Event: Nepal Earthquake
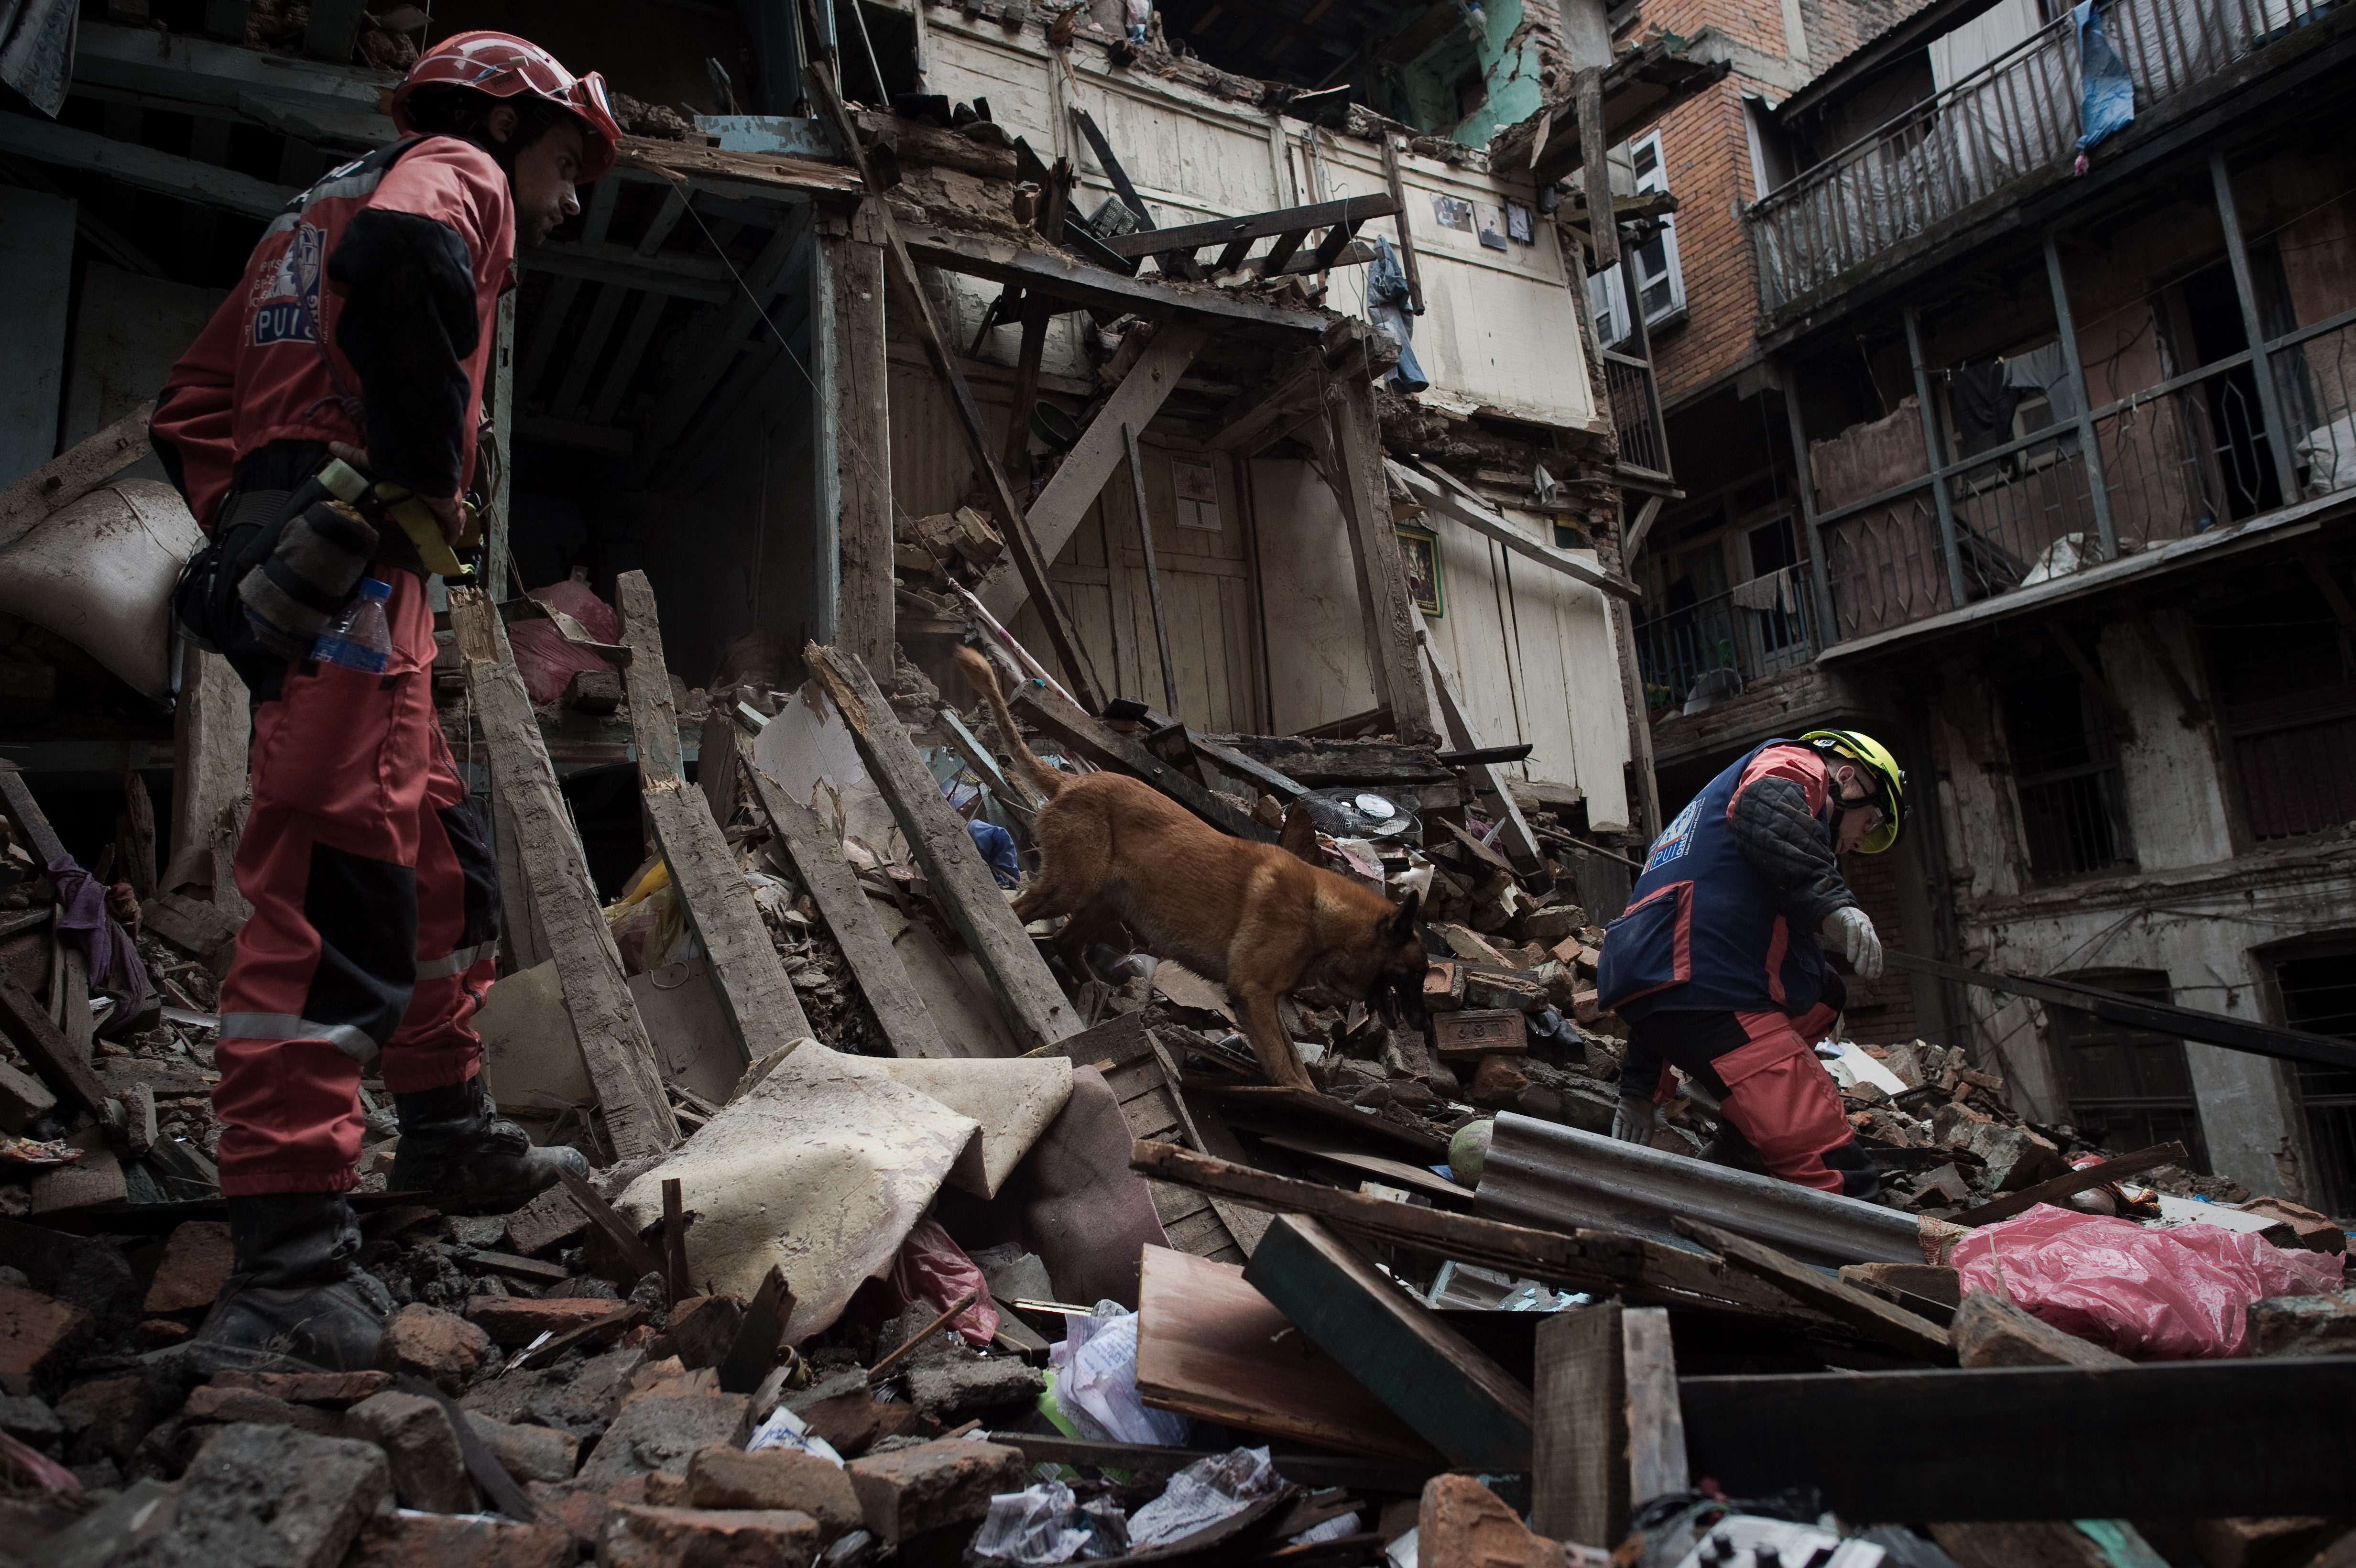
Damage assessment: damage